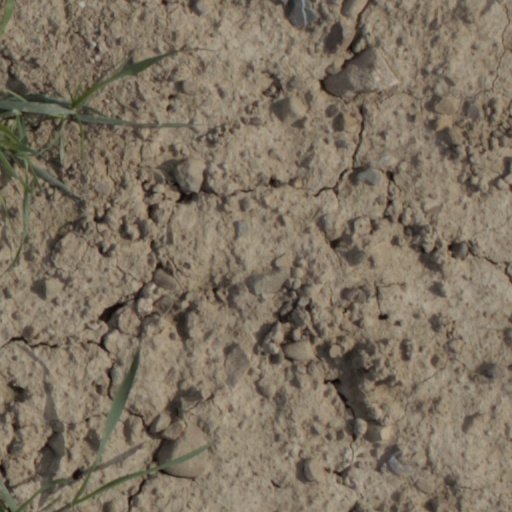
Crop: wheat